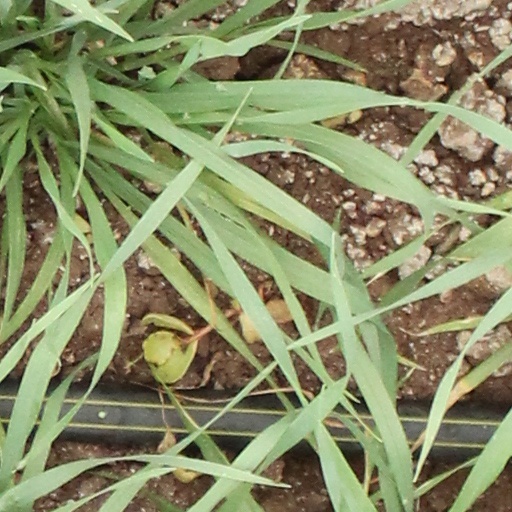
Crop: wheat